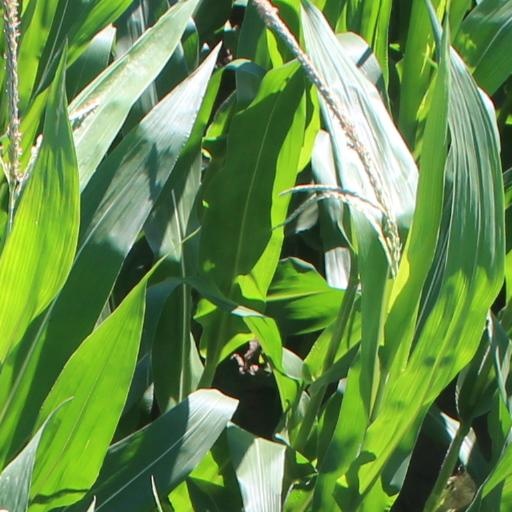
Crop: maize; corn